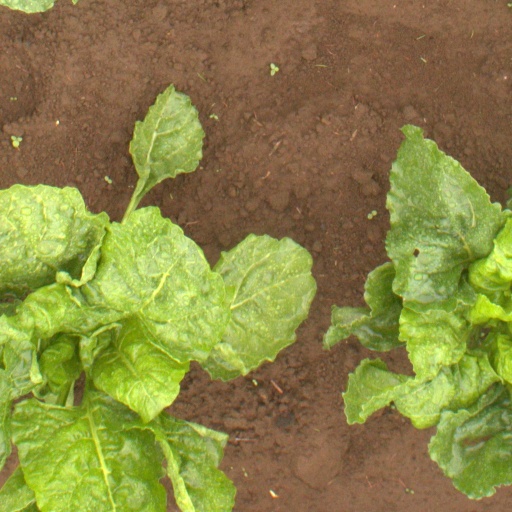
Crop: sugar beet